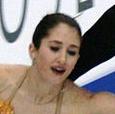
Age: 20